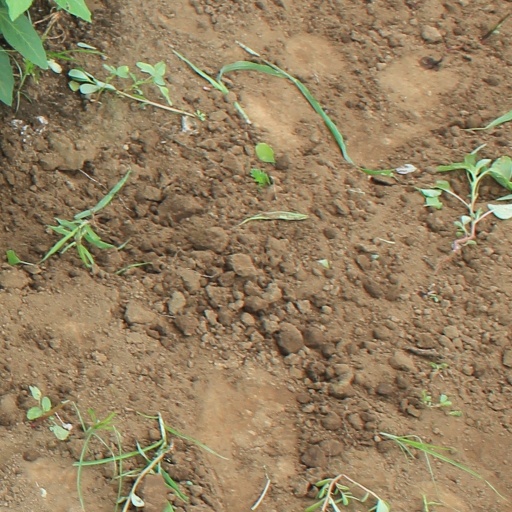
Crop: soybean